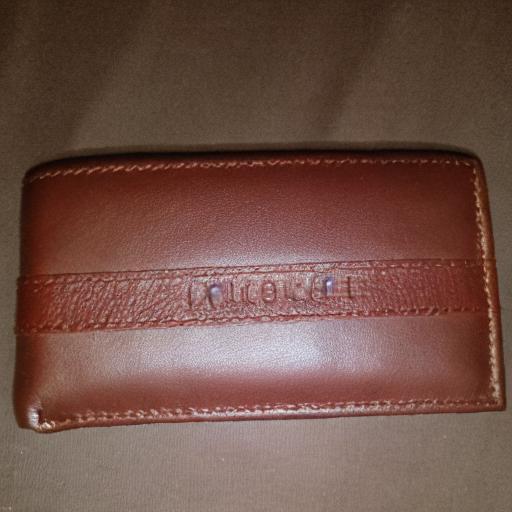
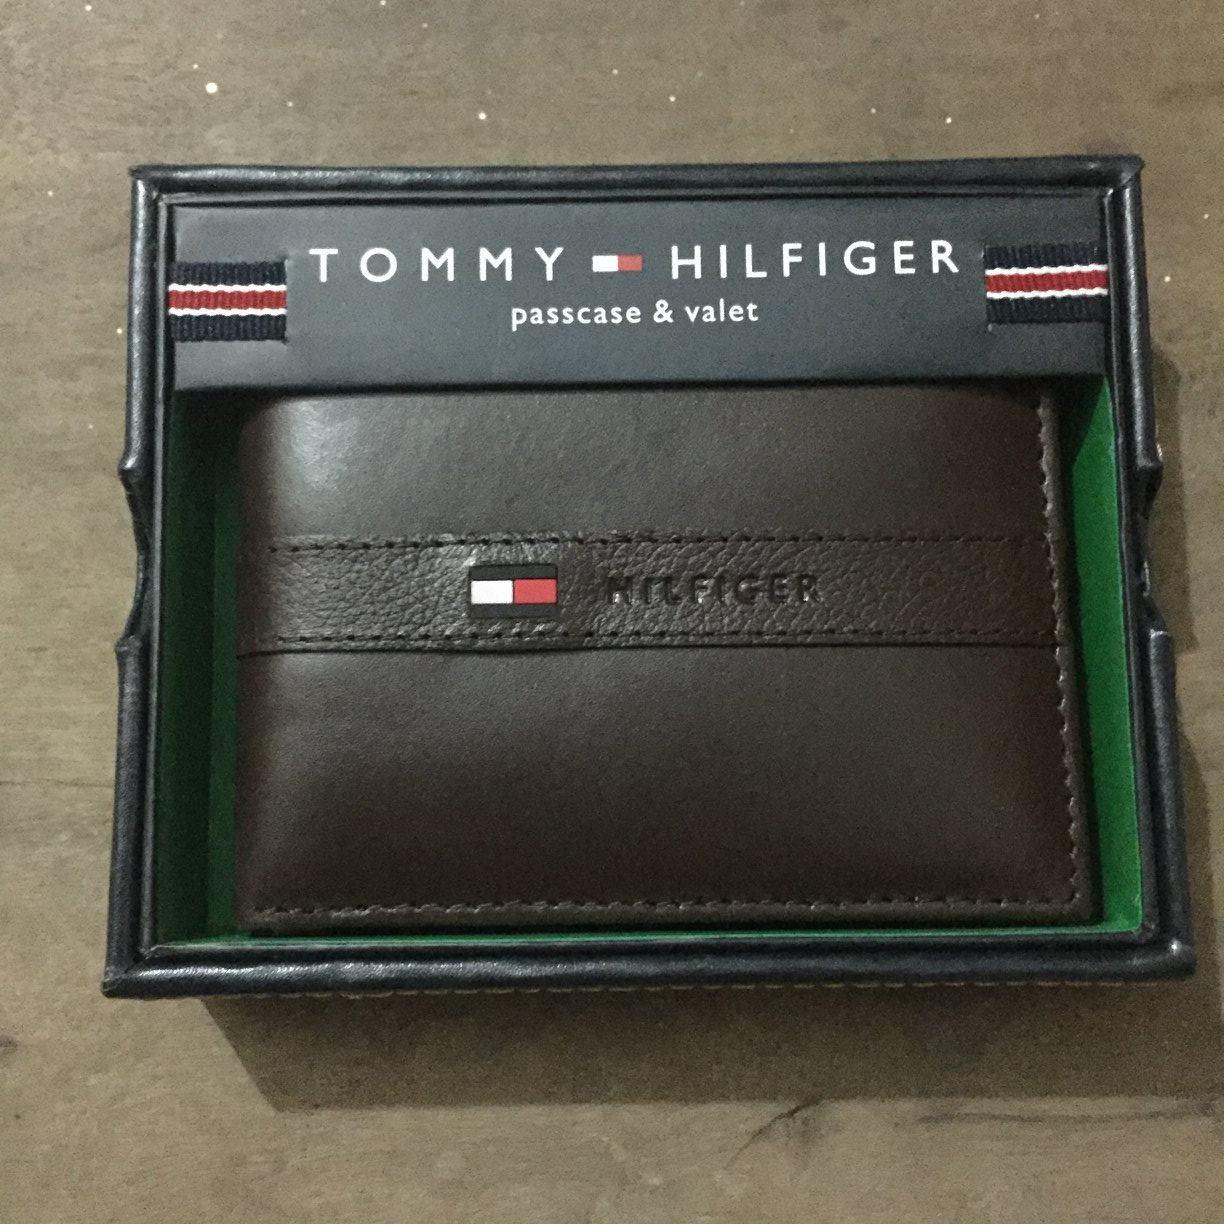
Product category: accessories_wallet
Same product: no